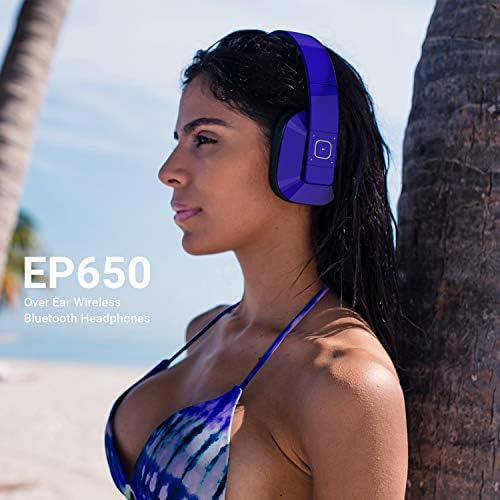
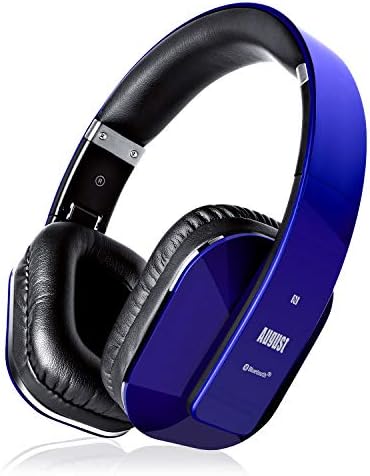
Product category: headphones
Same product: yes